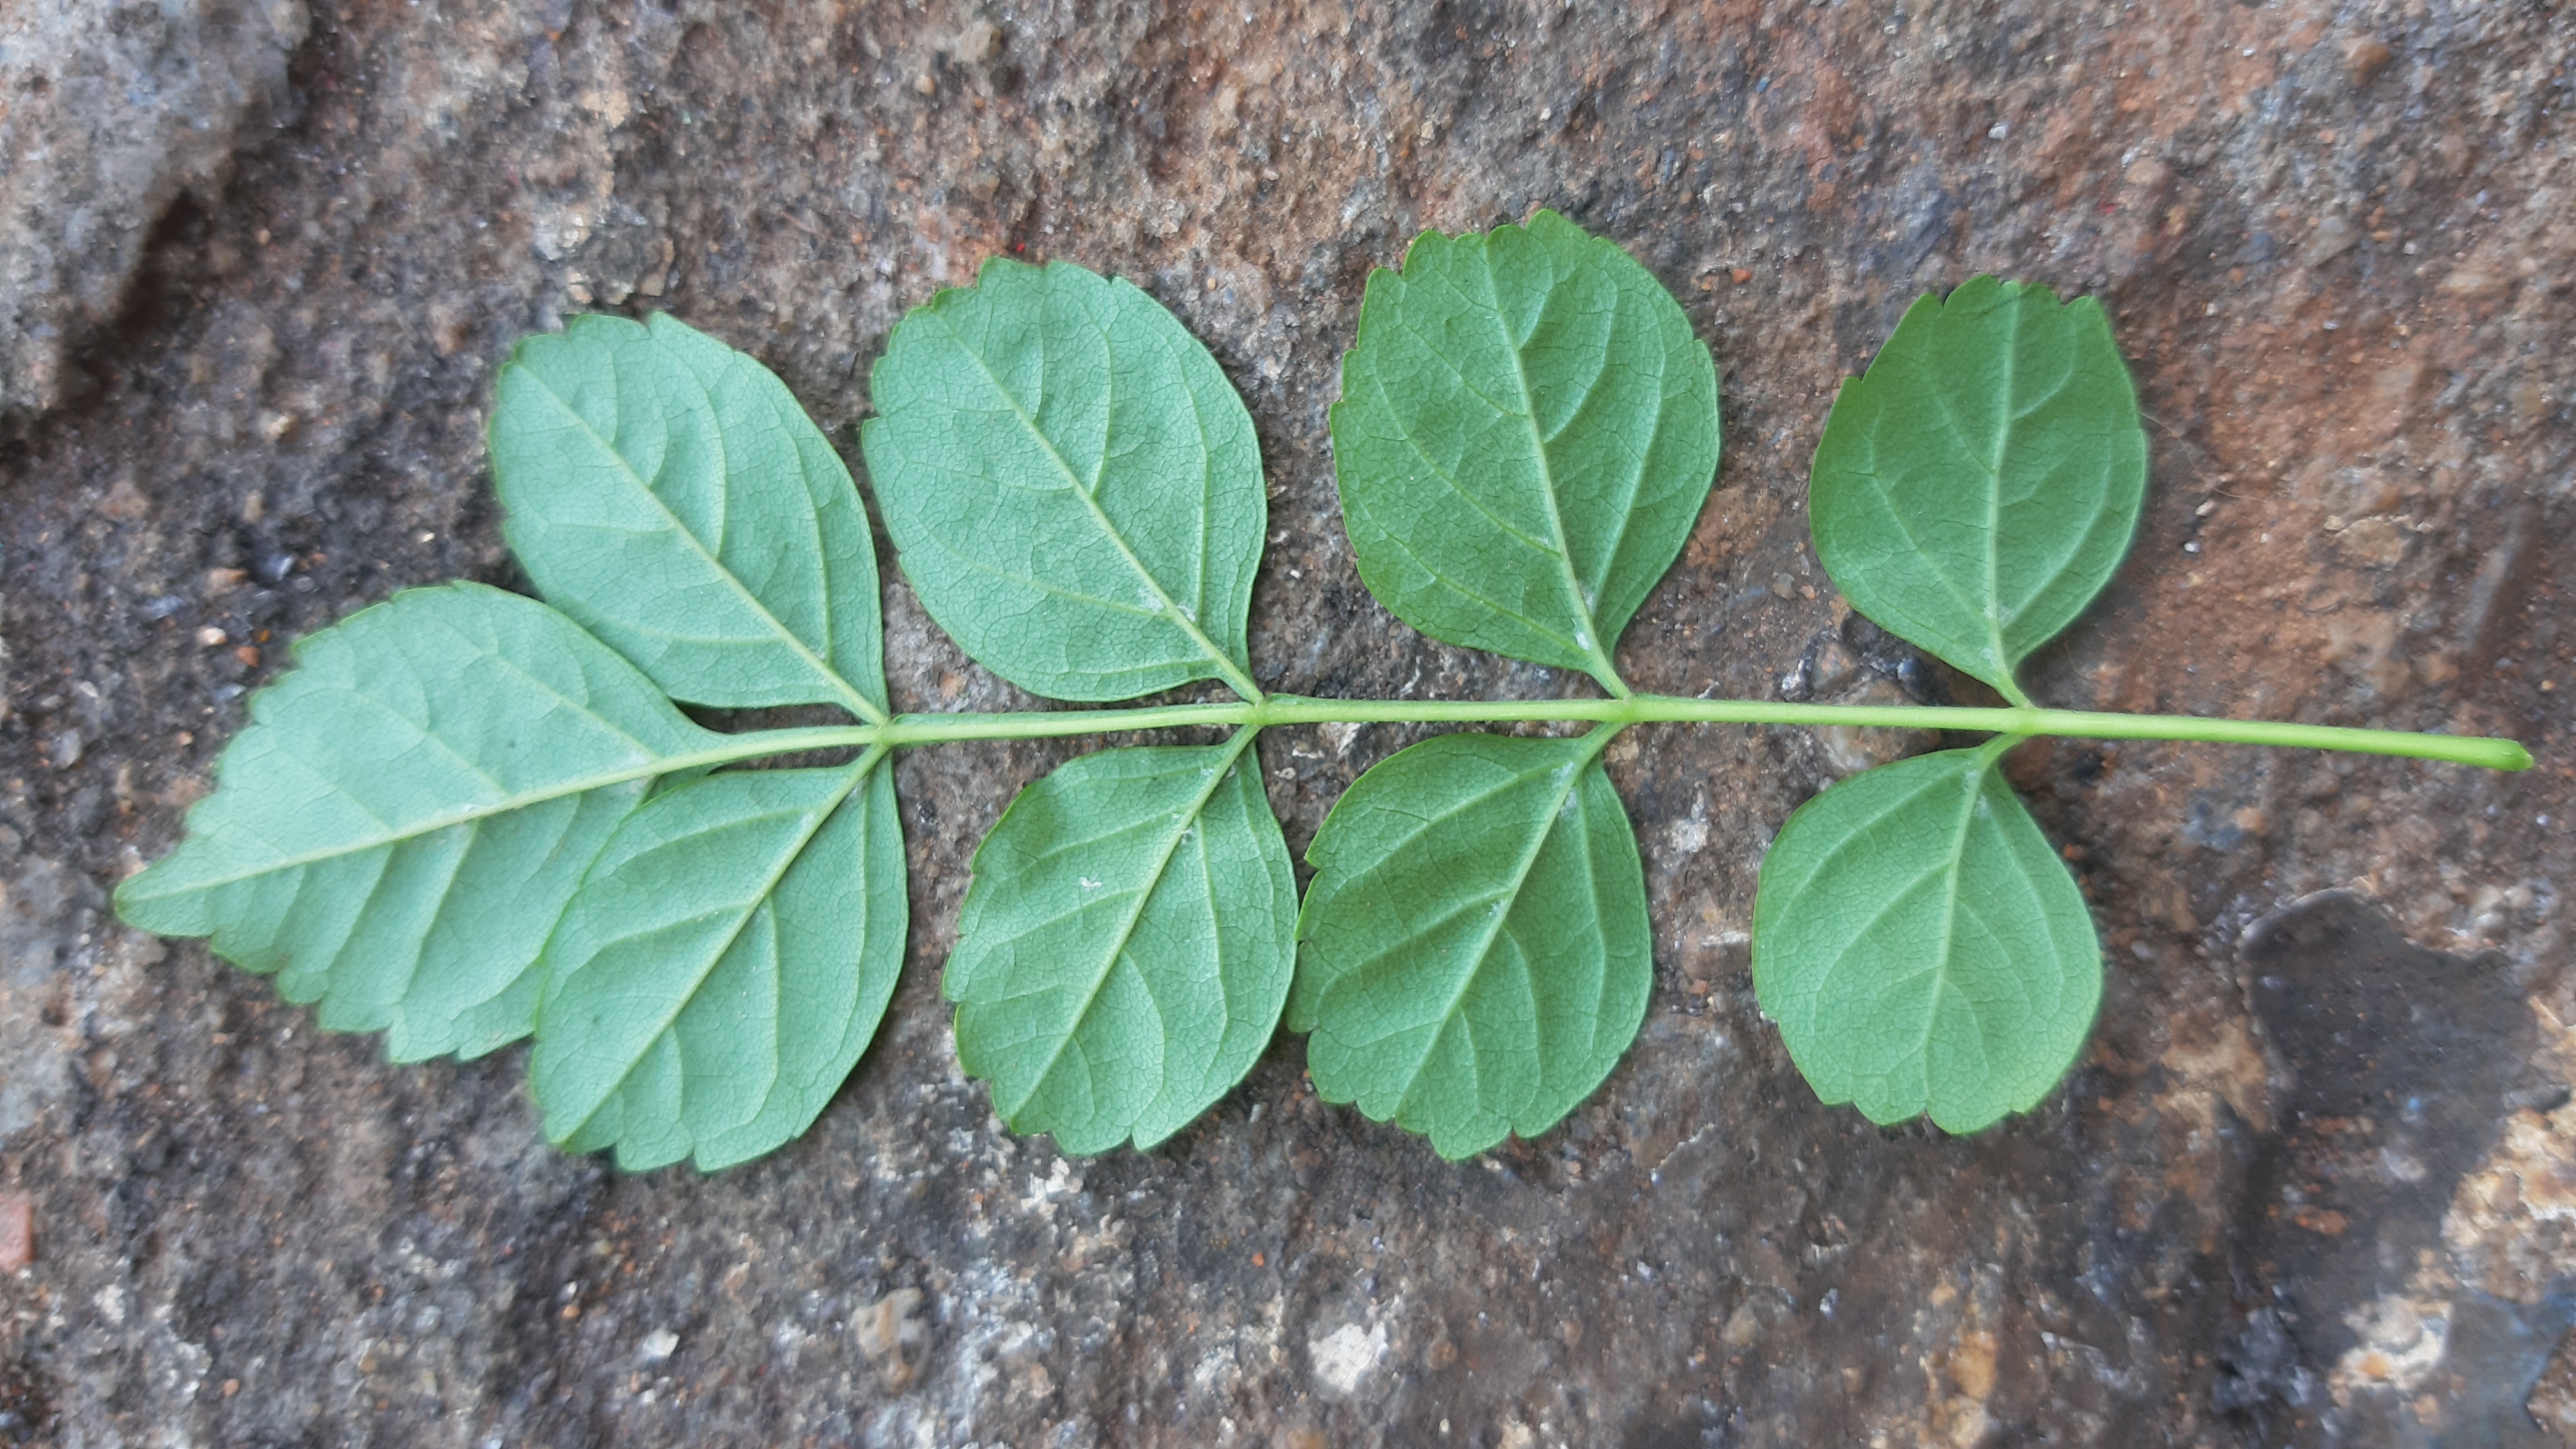
Plant: Tecoma